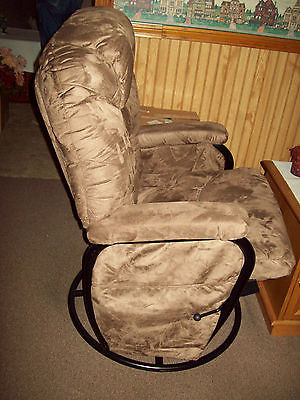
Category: chair